Ossian H. Sweet House

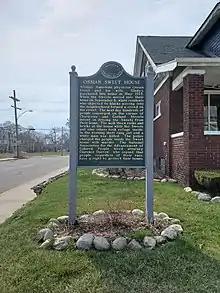
A State of Michigan historical marker that currently stands in front of the house at 2905 Garland

The trial of Ossian Sweet and ten family members and friends for murder after defending their Detroit home captured media attention in the 1920s. The Ossian Sweet case exposed racial tensions in Detroit following the Great Migration and marked a legacy in the history of challenging segregation in the court system.